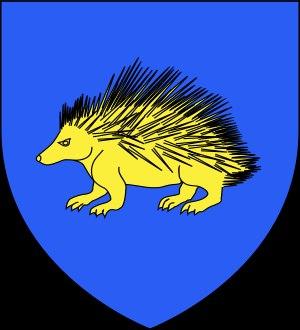
La famille Dondel du Faouëdic est une famille originaire du Maine, seigneurs de Montigny, de Brangolo en Campel.